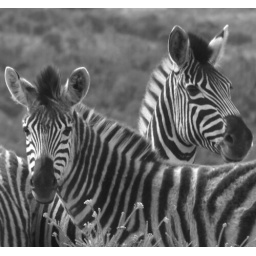
These zebra were posing under a thorn tree at the side of the road on a Sunday afternoon